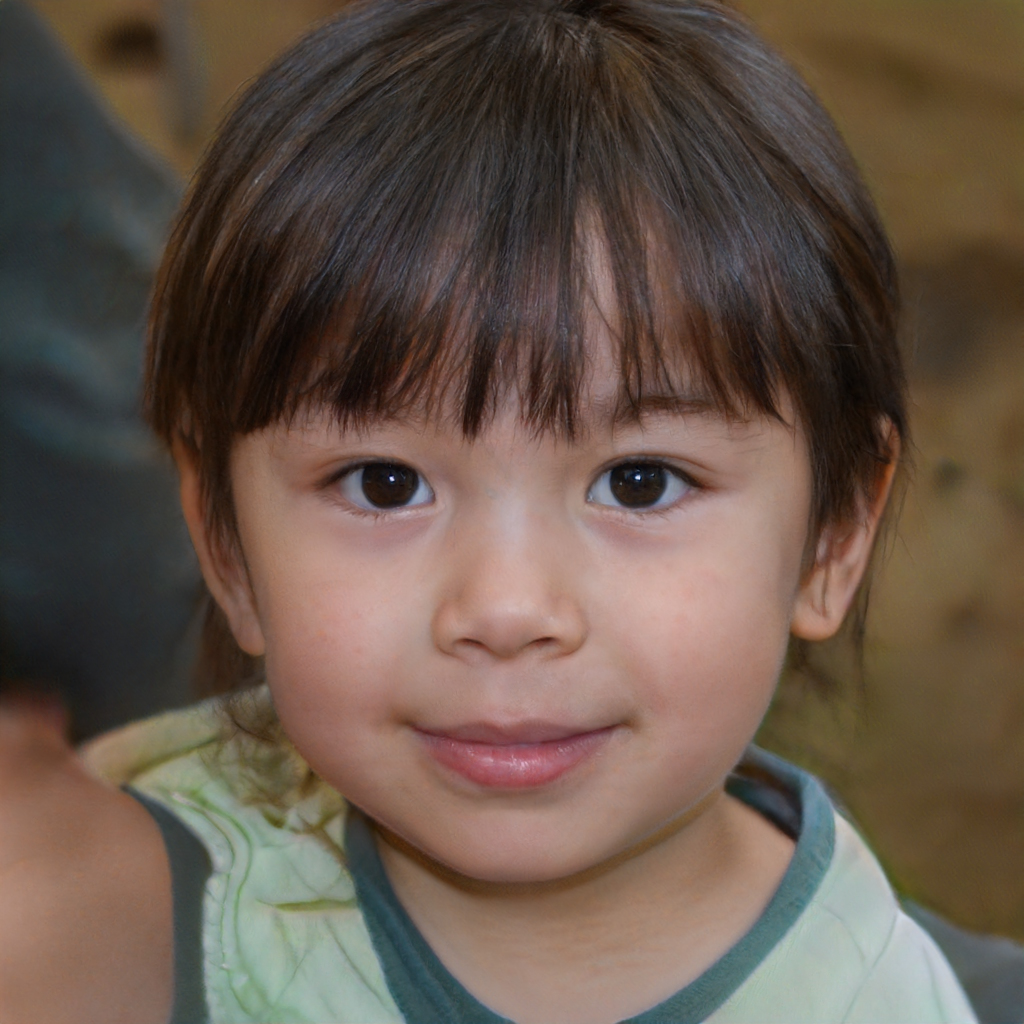
Gender: Female